Quantum Man: Richard Feynman's Life in Science

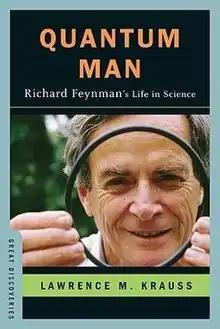
Hardcover edition

Quantum Man: Richard Feynman's Life in Science is the eighth non-fiction book by the American theoretical physicist Lawrence M. Krauss. The text was initially published on March 21, 2011 by W. W. Norton & Company. "Physics World" chose the book as Book of the Year 2011. In this book, Krauss concentrates on the scientific biography of the physicist Richard Feynman.